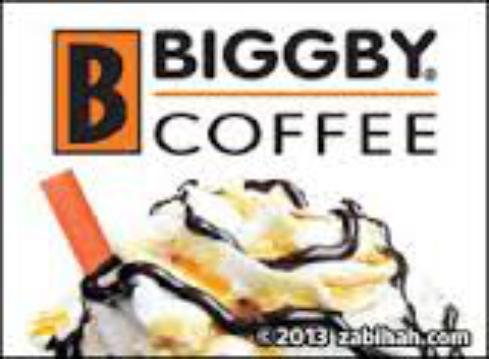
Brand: Biggby Coffee
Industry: Food